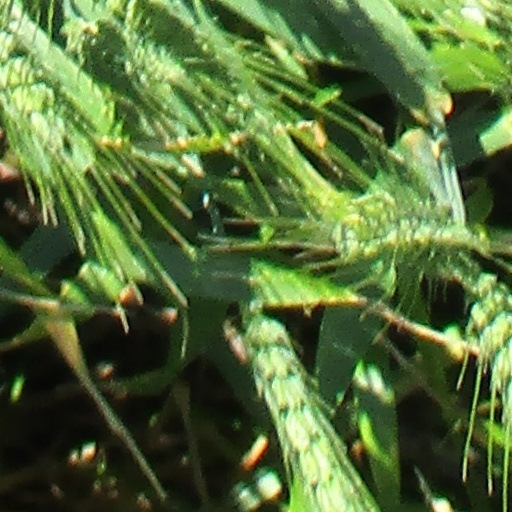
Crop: wheat